José María Jimeno Jurío

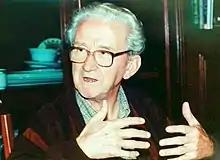
José Maria Jimeno Jurío in 1997

José María Jimeno Jurío (13 May 1927 – 3 October 2002), was a Basque anthropologist, ethnographer, and priest.